The Funeral (Grosz)

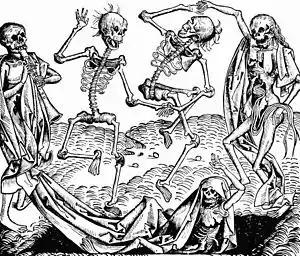
"Danse Macabre" ("The Dance of Death"), Michael Wolgemut 1493, from the "Liber chronicarum" by Hartmann Schedel

The painting seeks to emulate medieval depictions of hellscapes, mainly through dramatic colourisation—in particular through its use of red light—as well as through the depiction of multitudes of layered distorted bodies and limbs, echoing the work of Bruegel in the 16th century. A skeleton representing the Grim Reaper sits on the coffin, drinking from a bottle. A mob of mourners gathered around him are presented as ugly, frenzied and as if ridden with alcoholism and late-stage syphilis.